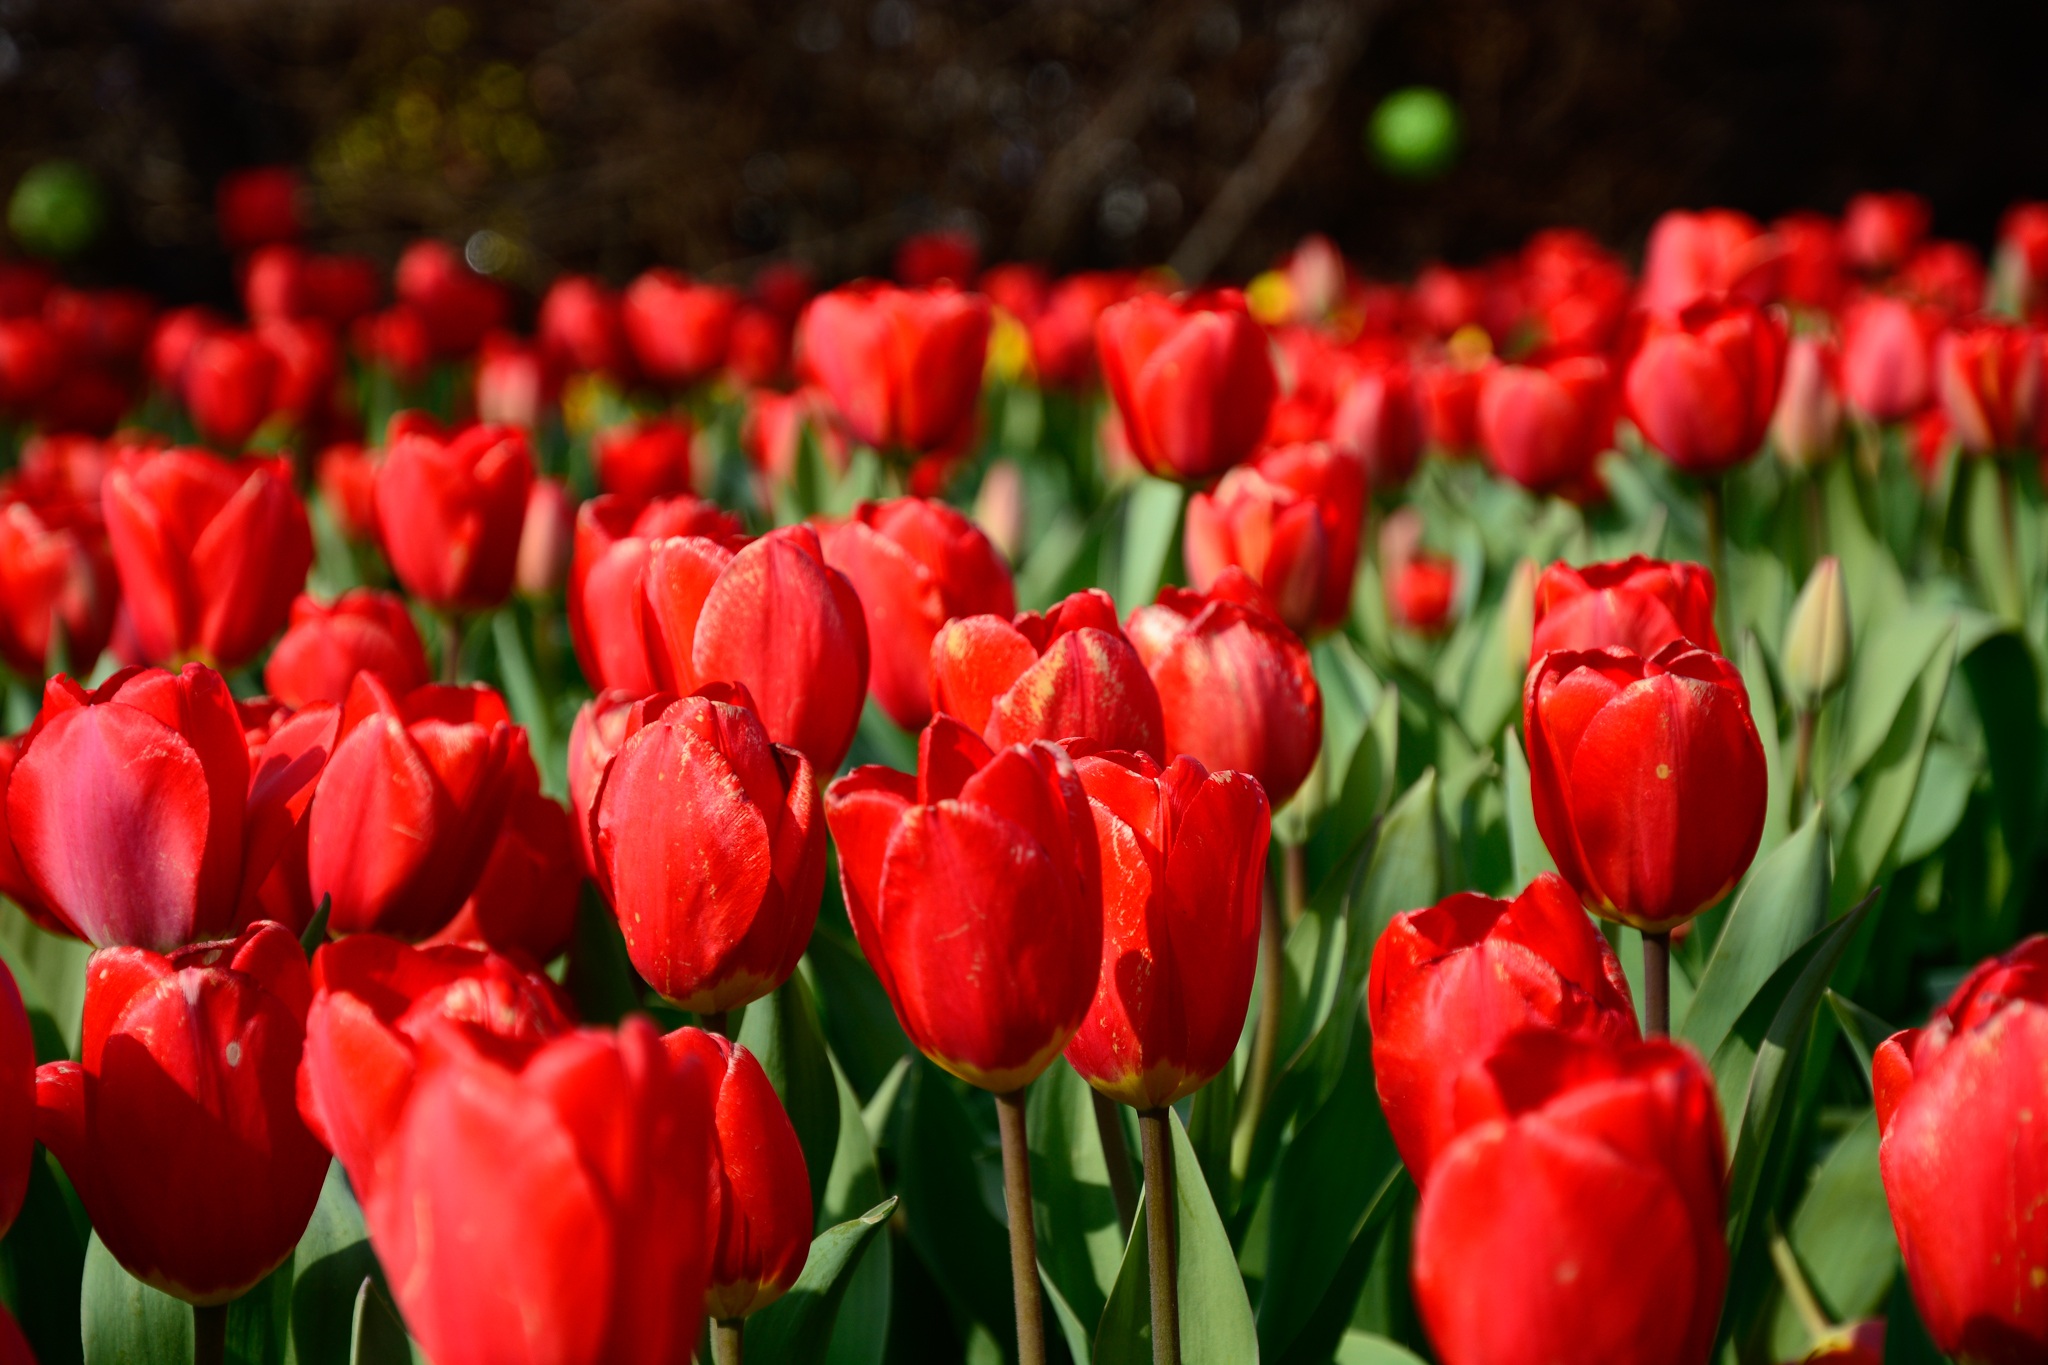
blossom, plant, field, flower, petal, bloom, tulip, green, red, park, fresh, garden, flowering plant, lily family, land plant